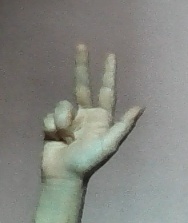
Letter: al